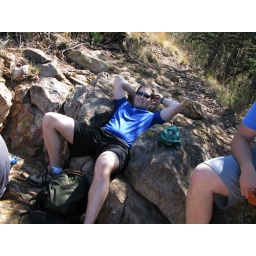
Relaxing in a natural lazy boy chair made by God out of rocks